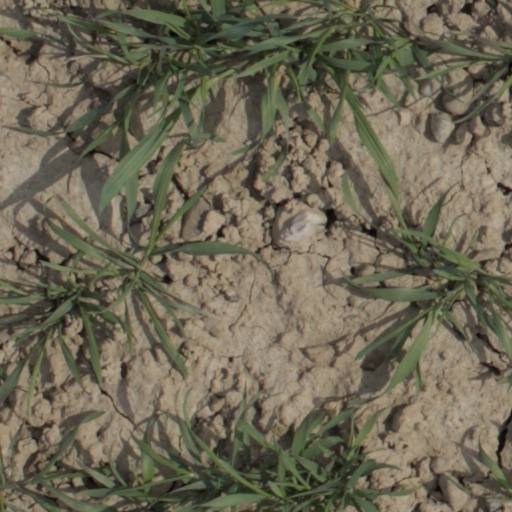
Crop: wheat